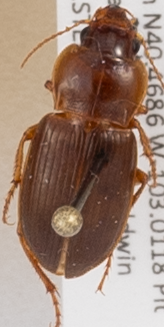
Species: Amara carinata
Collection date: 2014-06-24
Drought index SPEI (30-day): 0.71
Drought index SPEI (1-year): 0.54
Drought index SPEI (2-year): -1.01